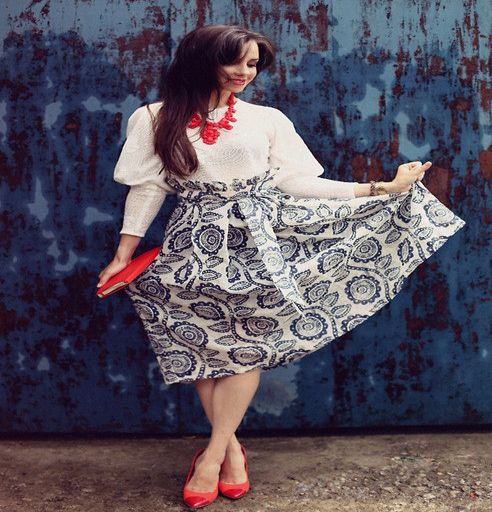
try pairing neutral clothing like this white top and printed skirt with bold accessories in the same shade .